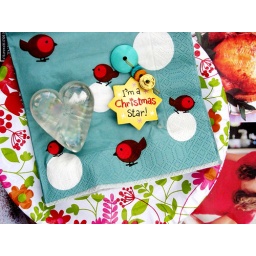
I always find all sorts of cute trinkets and details in A's house in the country.